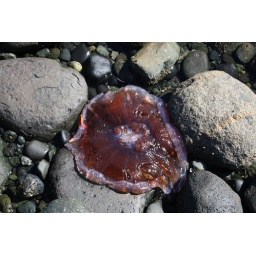
jelly fish on beach near Campbell River